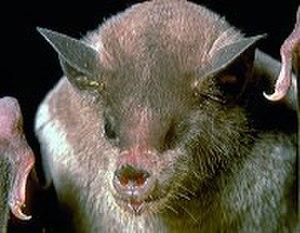
Voici la liste des espèces de mammifères indigènes signalés au Mexique. En septembre 2014, il y a 536 espèces de mammifères ou sous-espèces répertoriées. D'après les données de l'UICN, le Mexique a des espèces de mammifères non cétacés 23 % de plus que les États-Unis et le Canada réunis dans une zone seulement 10 % aussi large, ou la densité des espèces de plus de douze fois supérieure à celle de ses voisins du nord. La biodiversité des mammifères haute du Mexique est en partie le reflet de la vaste gamme de biomes présents sur ses gammes de latitude, climatiques et d'altitude, de la forêt tropicale de plaine de désert tempéré à montane forêt de la alpage. L'augmentation générale de la biodiversité terrestre se déplaçant vers l'équateur est un autre facteur important dans la comparaison. Mexique comprend beaucoup de la Mésoamérique et bois de pins et chênes de Madrean points chauds de la biodiversité. Du point de vue biogéographique, la plupart du Mexique est lié au reste de l'Amérique du Nord dans le cadre de l'écozone néarctique. Toutefois, les plaines du Sud du Mexique sont liées avec l'Amérique centrale et l'Amérique du Sud dans le cadre de l'écozone néotropique.
Leptonycteris yerbabuenae est une espèce de chauves-souris de la famille des Phyllostomidae.